Victor Jaclard

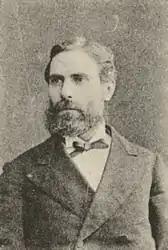
Victor Jaclard

Charles Victor Jaclard (1840–1903) was a French revolutionary socialist, a member of the First International and of the Paris Commune. Jaclard is noted for his political adaptability and the ease with which he maintained good personal as well as political relations with representatives of very different, and in some cases mutually hostile, ideological tendencies: Blanquism, Proudhonism, Bakuninism, Marxism, Clemenceauvian Radicalism and Boulangism. His common-law wife was a Russian socialist and feminist revolutionary, Anna Korvin-Krukovskaya, sister of the mathematician and socialist Sofia Kovalevskaya.